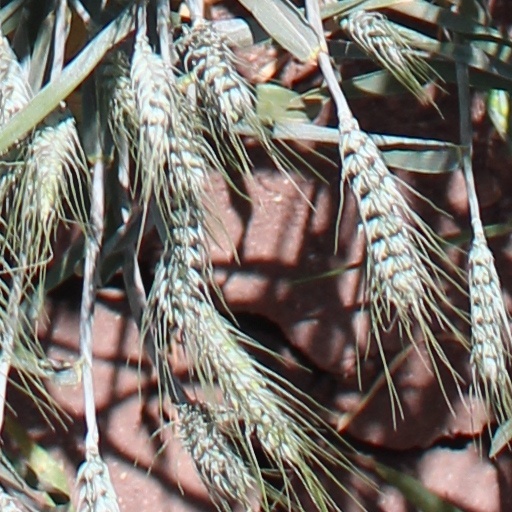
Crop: wheat